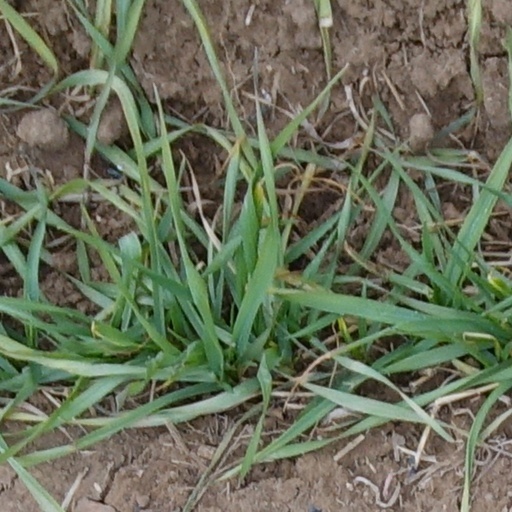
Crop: wheat